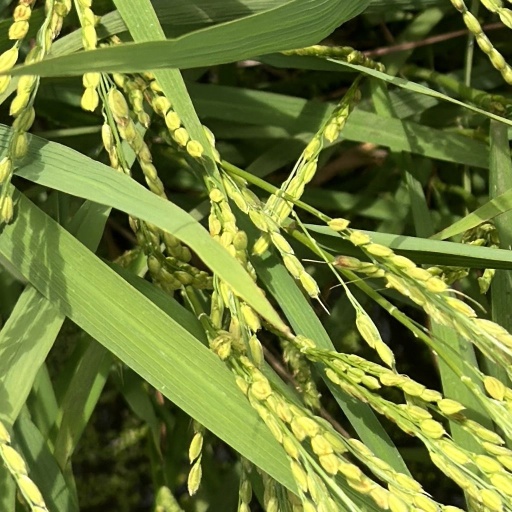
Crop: rice